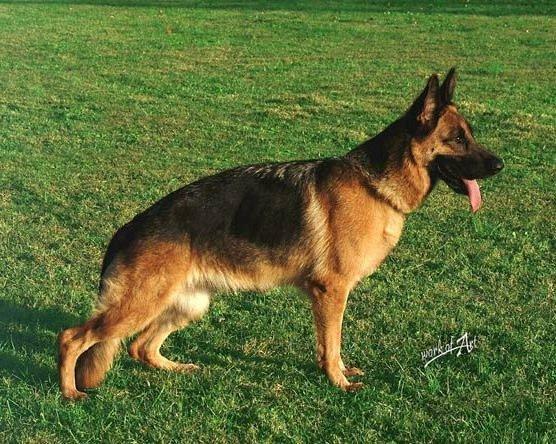
German_shepherd